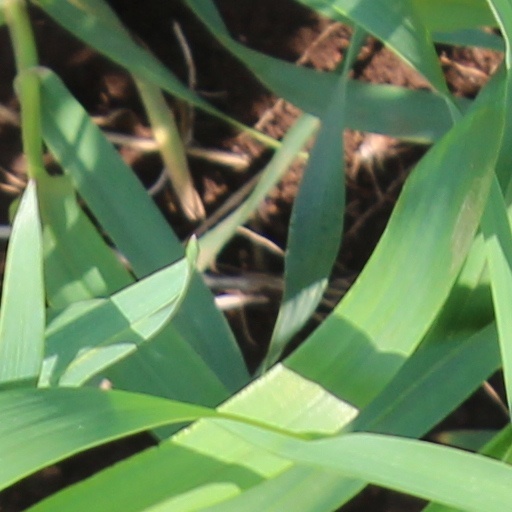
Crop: wheat